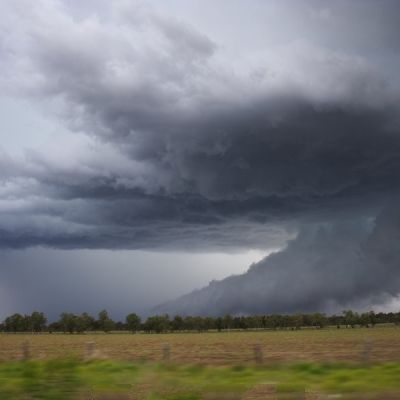
Cloud type: Cumulonimbus (Cb)